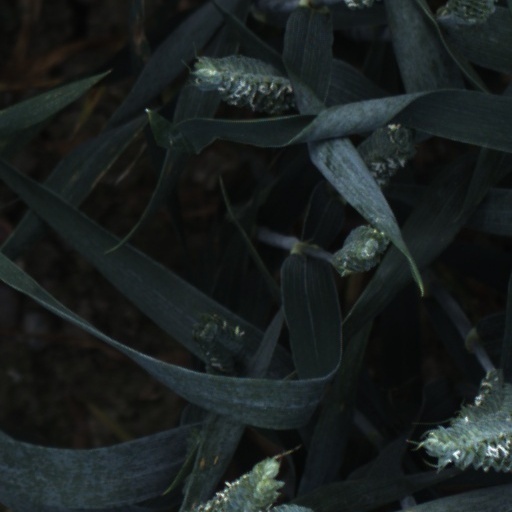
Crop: wheat